Germanic paganism

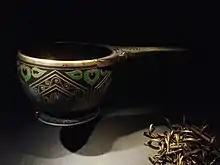
A Roman ladle covered with vitreous enamel and some of the 500 fibulas found in a spring in Bad Pyrmont, Lower Saxony. Objects were deposited in the springs at Bad Pyrmont from c. 1 CE-c. 400 CE.

Post-conversion Norse texts mention dedicated groups of warriors, some of whom, the (berserkers) and , were associated with bears and wolves respectively. In Ynglinga saga, Snorri Sturluson associates these warriors with Odin. Many scholars argue that warrior bands, with their initiation rites and forms of organization, can be traced to the time of Tacitus, who discusses several warrior bands and societies among the "Germani". These scholars further argue that these bands can be traced further back to Proto-Indo-European precursors to some extent. Other scholars, such as Hans Kuhn, dispute continuity between Norse and earlier warrior bands. Inhumation and cremation graves containing bear claws, teeth, and hides are found throughout the Germanic-speaking area, being especially common on the Elbe from 100 BCE to 100 CE and in Scandinavia from the 2nd to 5th centuries CE; these may be connected to the warrior societies.